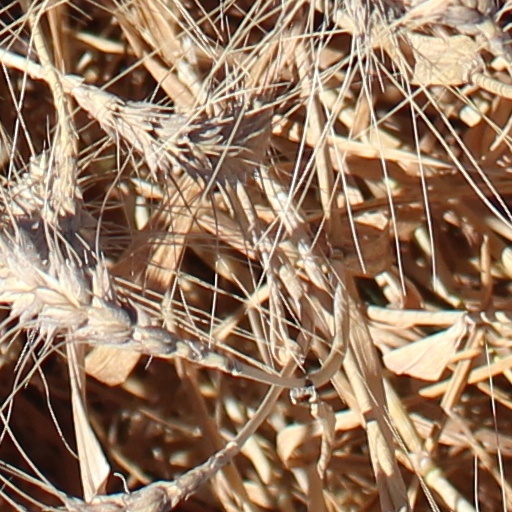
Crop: wheat